South Korean web culture

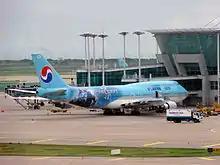
A Korean Air Boeing 747-400 at Incheon International Airport with an advertisement for "StarCraft II" painted on the fuselage. Jim Raynor is prominently displayed on the plane.

Video games and the watching of video games is very popular. South Korea leads the world in video games as spectator sports.